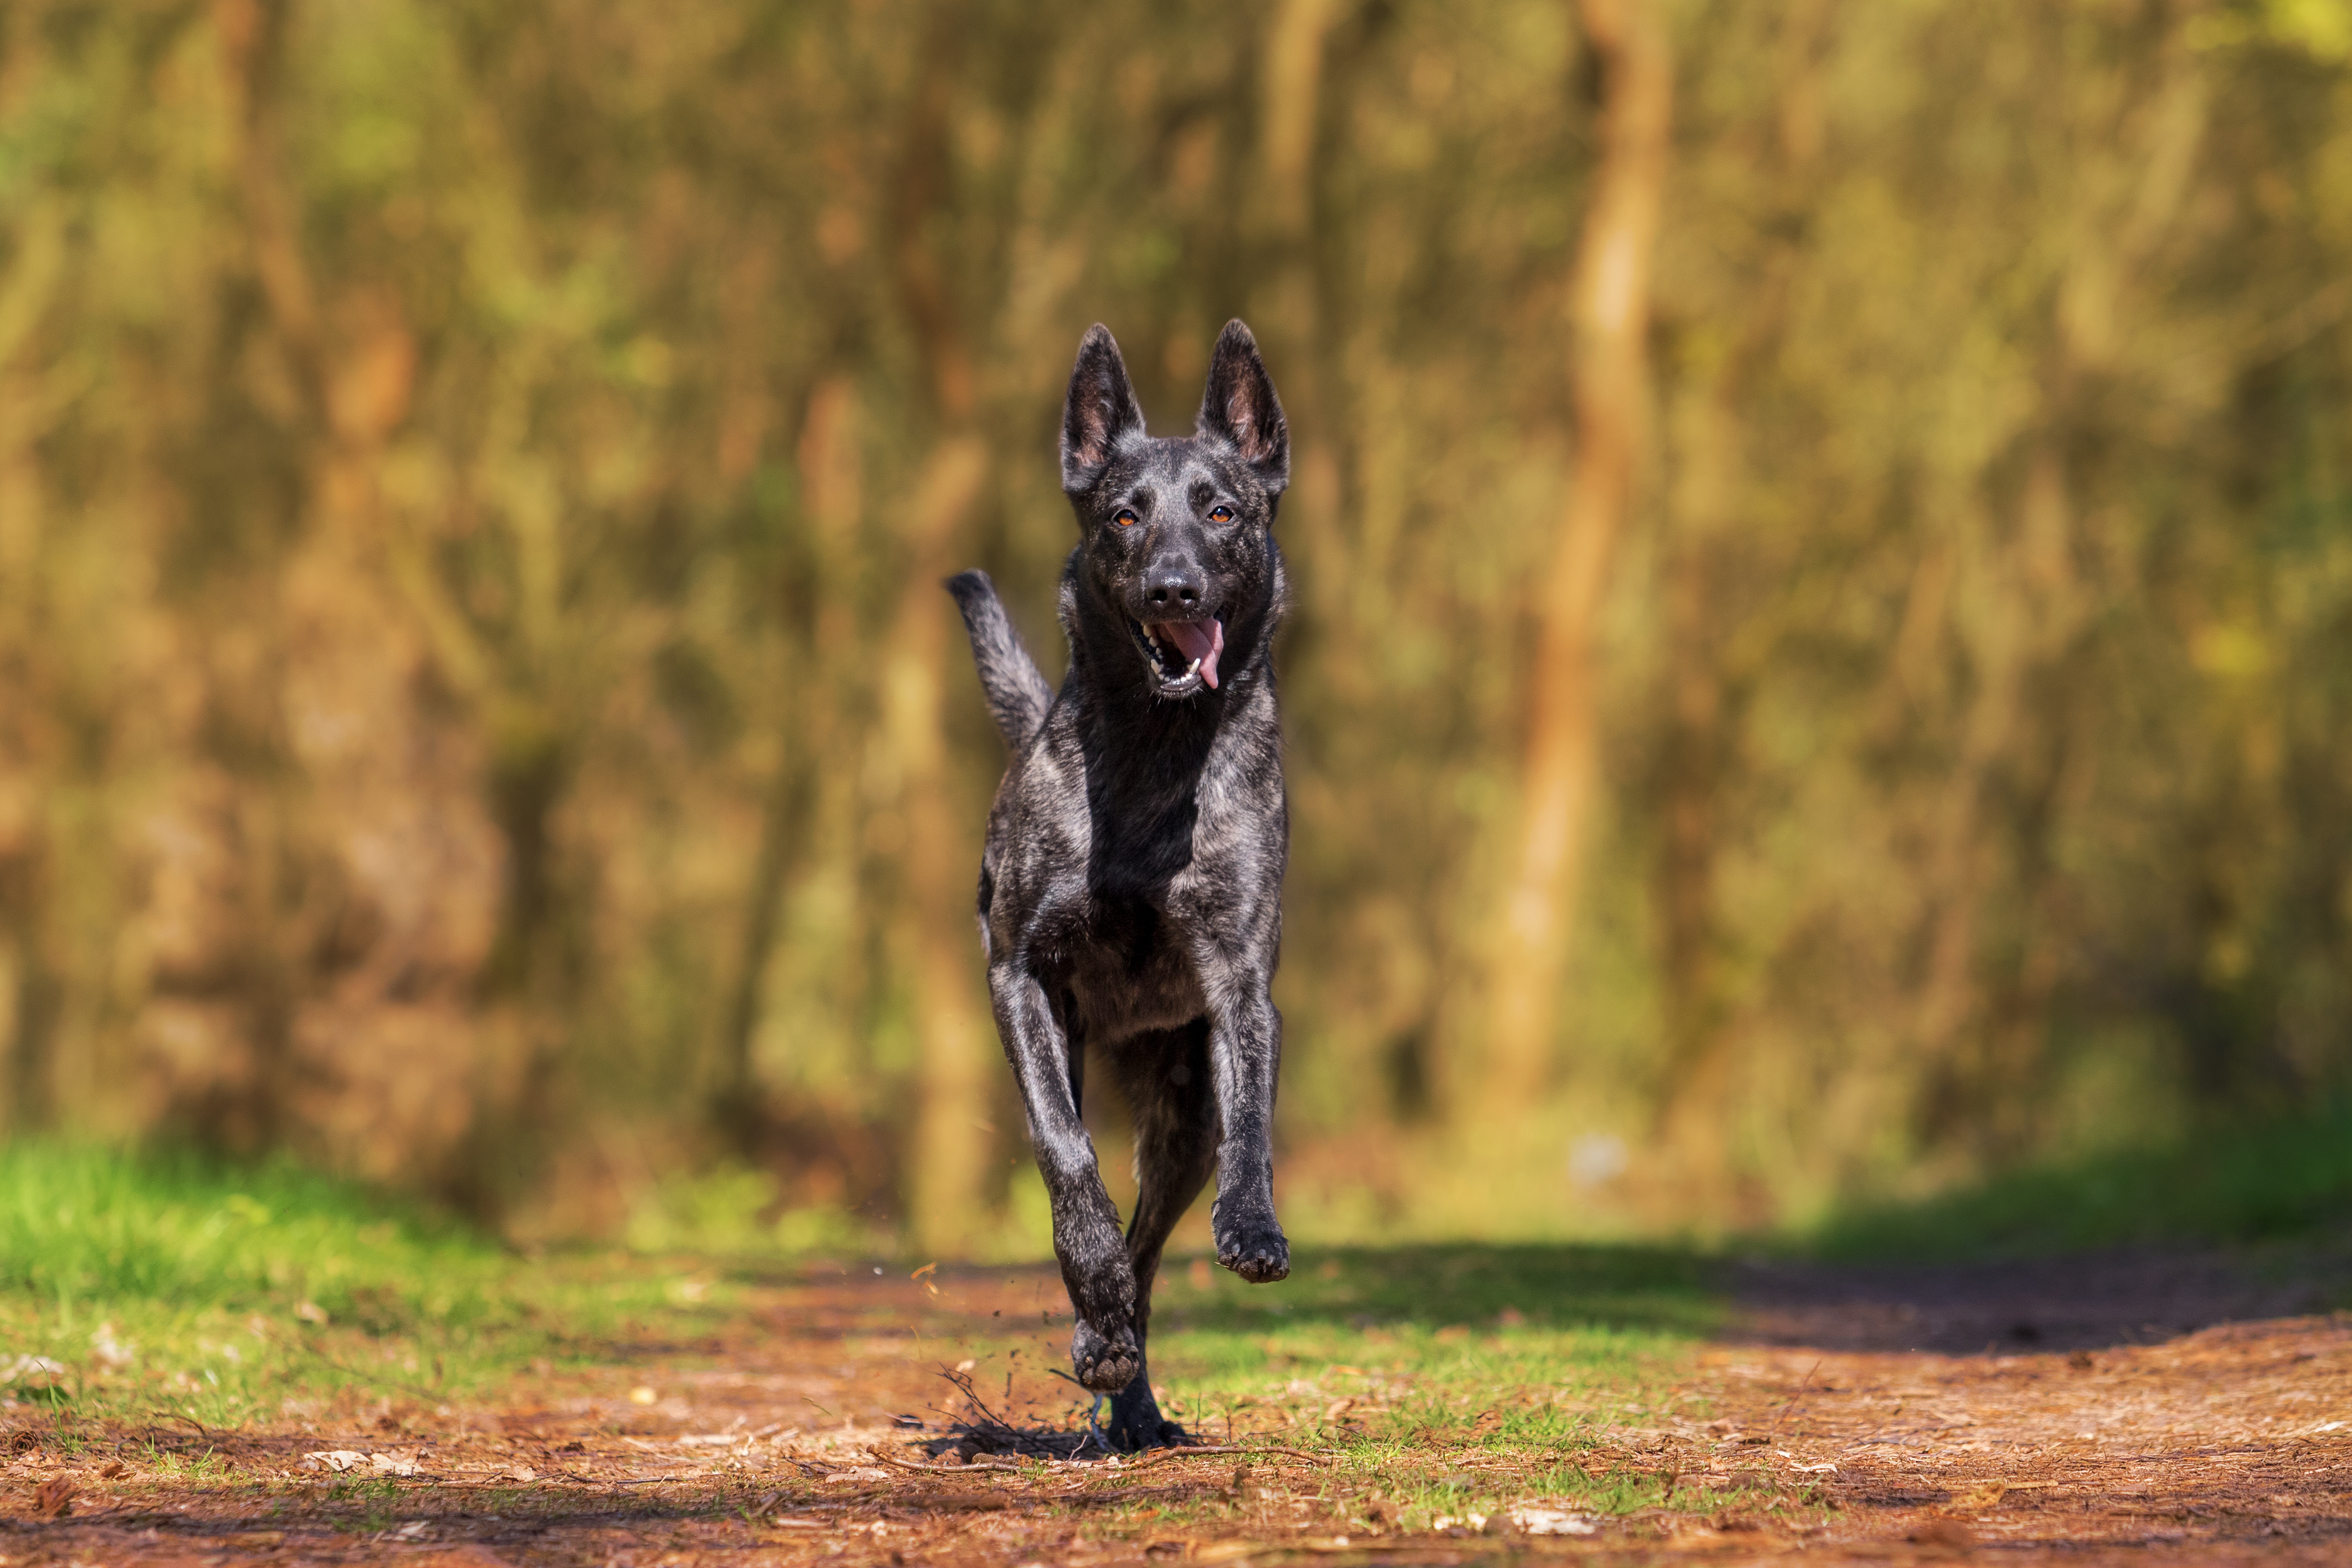
dog, animal, wildlife, action, mammal, fauna, vertebrate, dog plays, herder, pet photography, dog like mammal